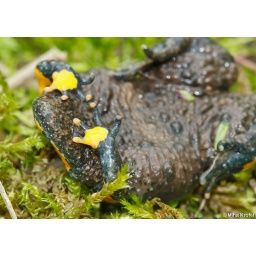
female yellow-bellied toad Bombina variegata in warning display (showing yellow underside) at Radensko polje, Slovenia